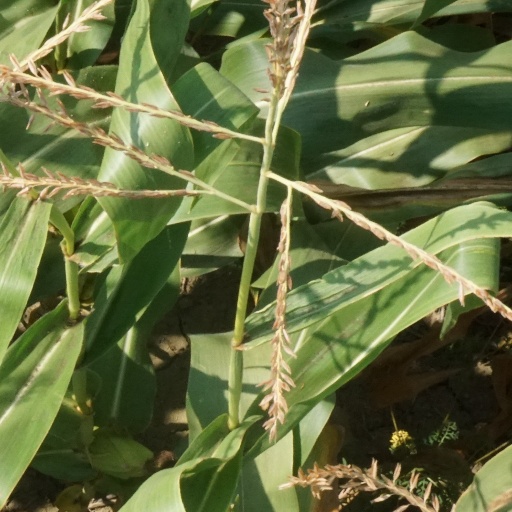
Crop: maize; corn